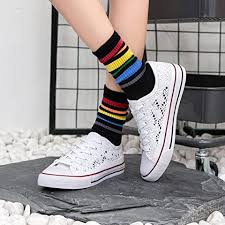
Label: Sneaker